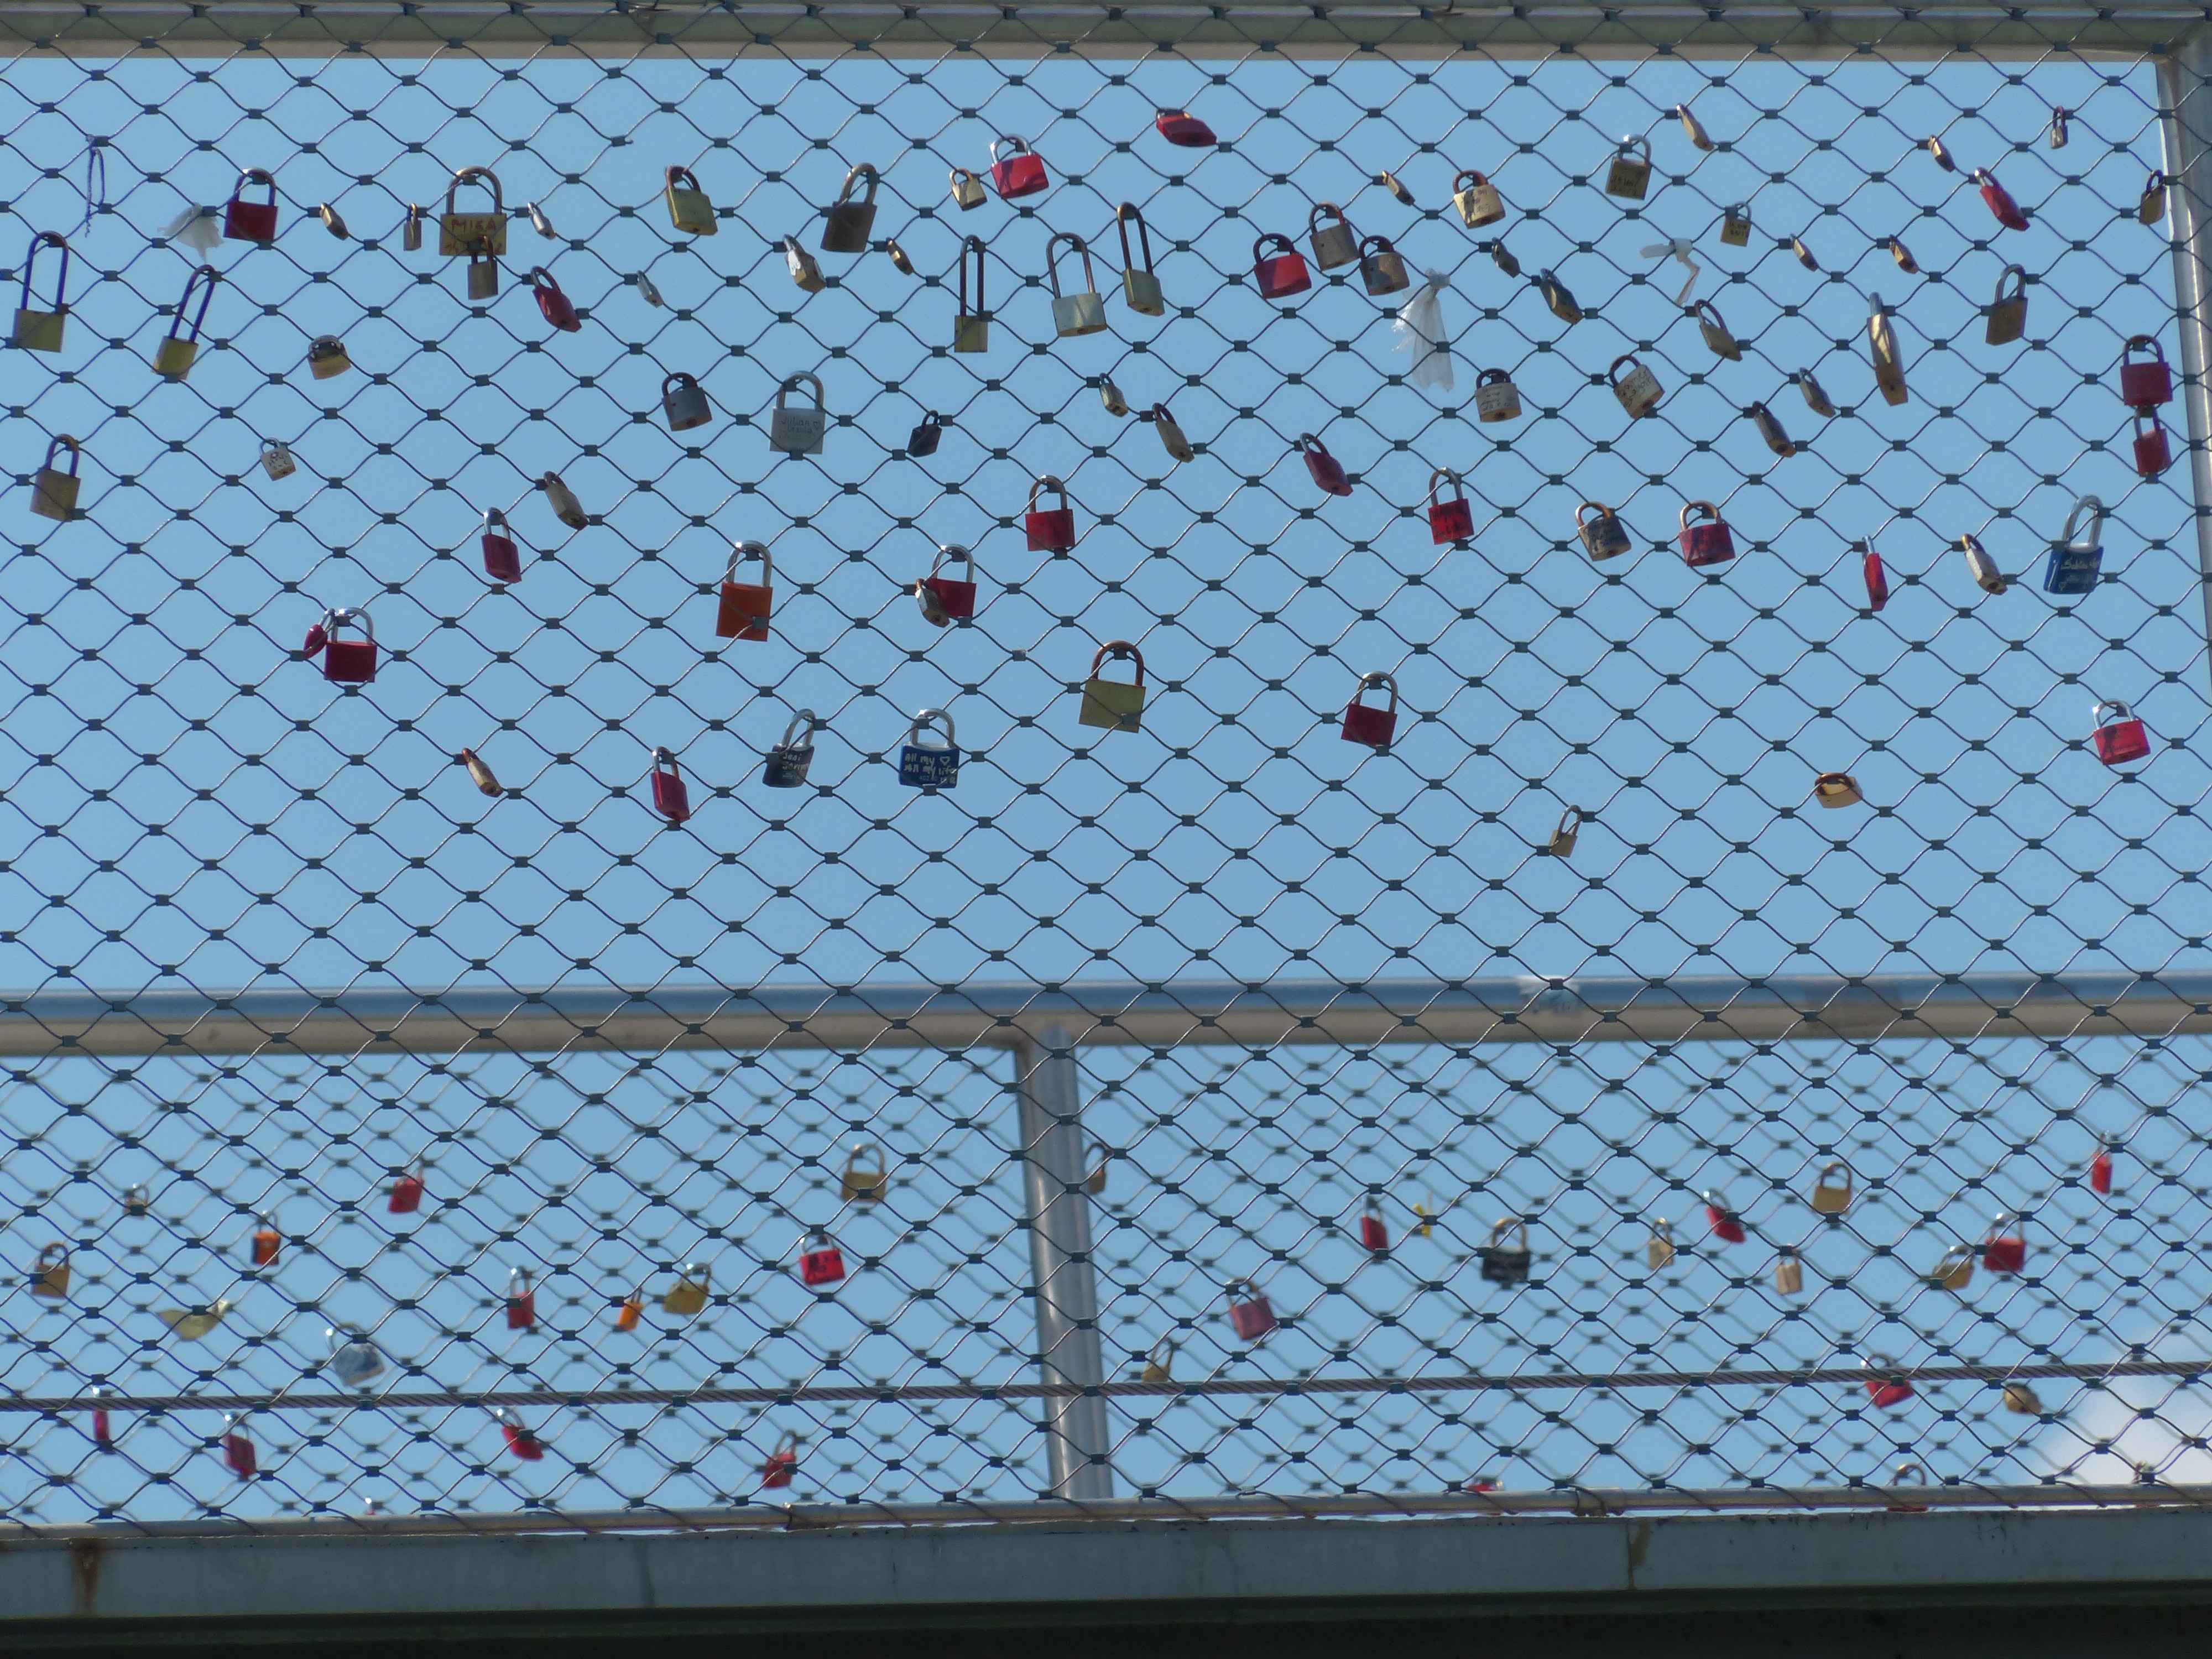
fence, bridge, wall, love, pattern, line, symbol, material, quilt, textile, art, net, castles, shape, eternity, love symbol, padlocks, flooring, eternal love, love locks